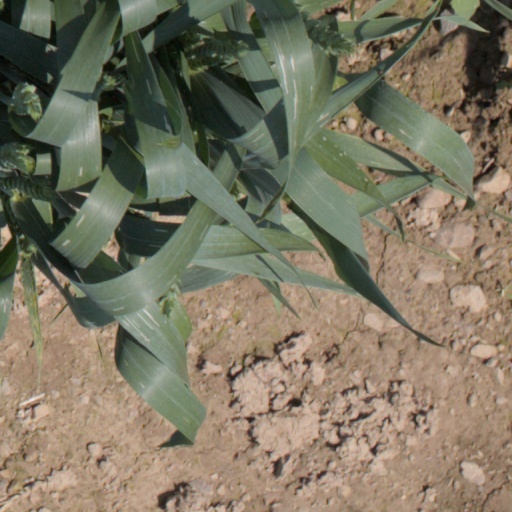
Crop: wheat